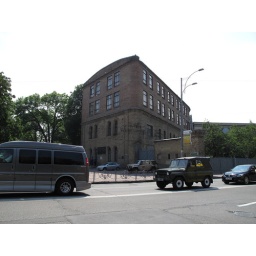
building across the street from the Arsenal subway station in Kiev, Ukraine.